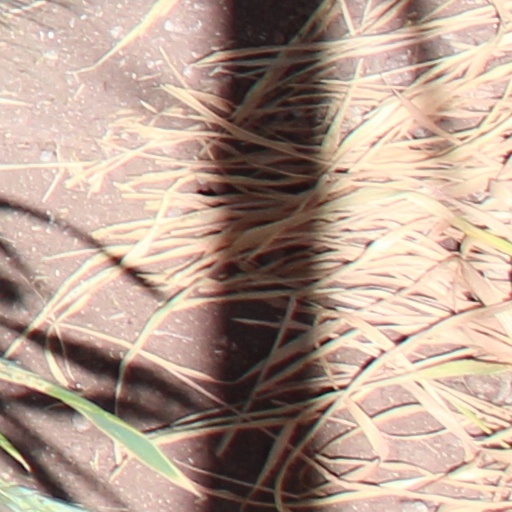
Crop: wheat